Puri

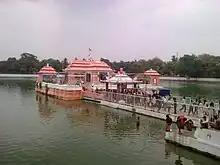
The Narendra Tirtha tank where ceremonies of Chandan Yatra are performed

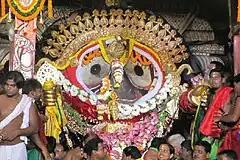
Suna Besha or Golden Attire of Lord Jagannatha

The beach at Puri, known as the "Ballighai beach, at the mouth of Nunai River", is away from the town and is fringed by casurina trees. It has golden yellow sand. Sunrise and sunset are pleasant scenic attractions here. Waves break in at the beach which is long and wide.